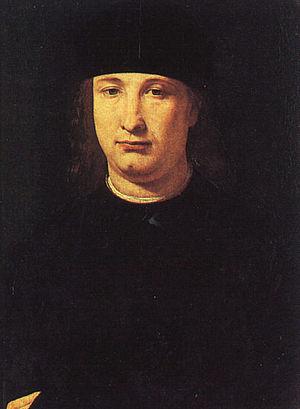
Girolamo Pandolfi, plus connu sous le nom Girolamo Casio est un poète et aventurier de la Renaissance italienne.